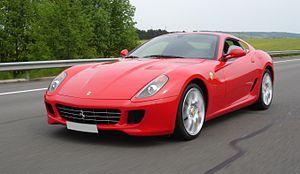
La Ferrari 599 GTB Fiorano est une voiture de sport produite par le constructeur italien Ferrari. Apparue en 2006, elle remplace les Ferrari 575M GTC et Ferrari 575M Maranello commercialisées en 2002, et succède, plus généralement, à la lignée des Ferrari 550 Maranello introduite en 1996.